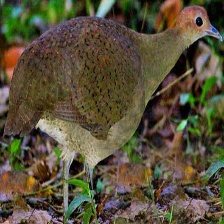
Species: GREAT TINAMOU
Scientific name: TINAMUS MAJOR